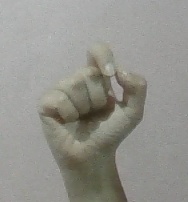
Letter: fa